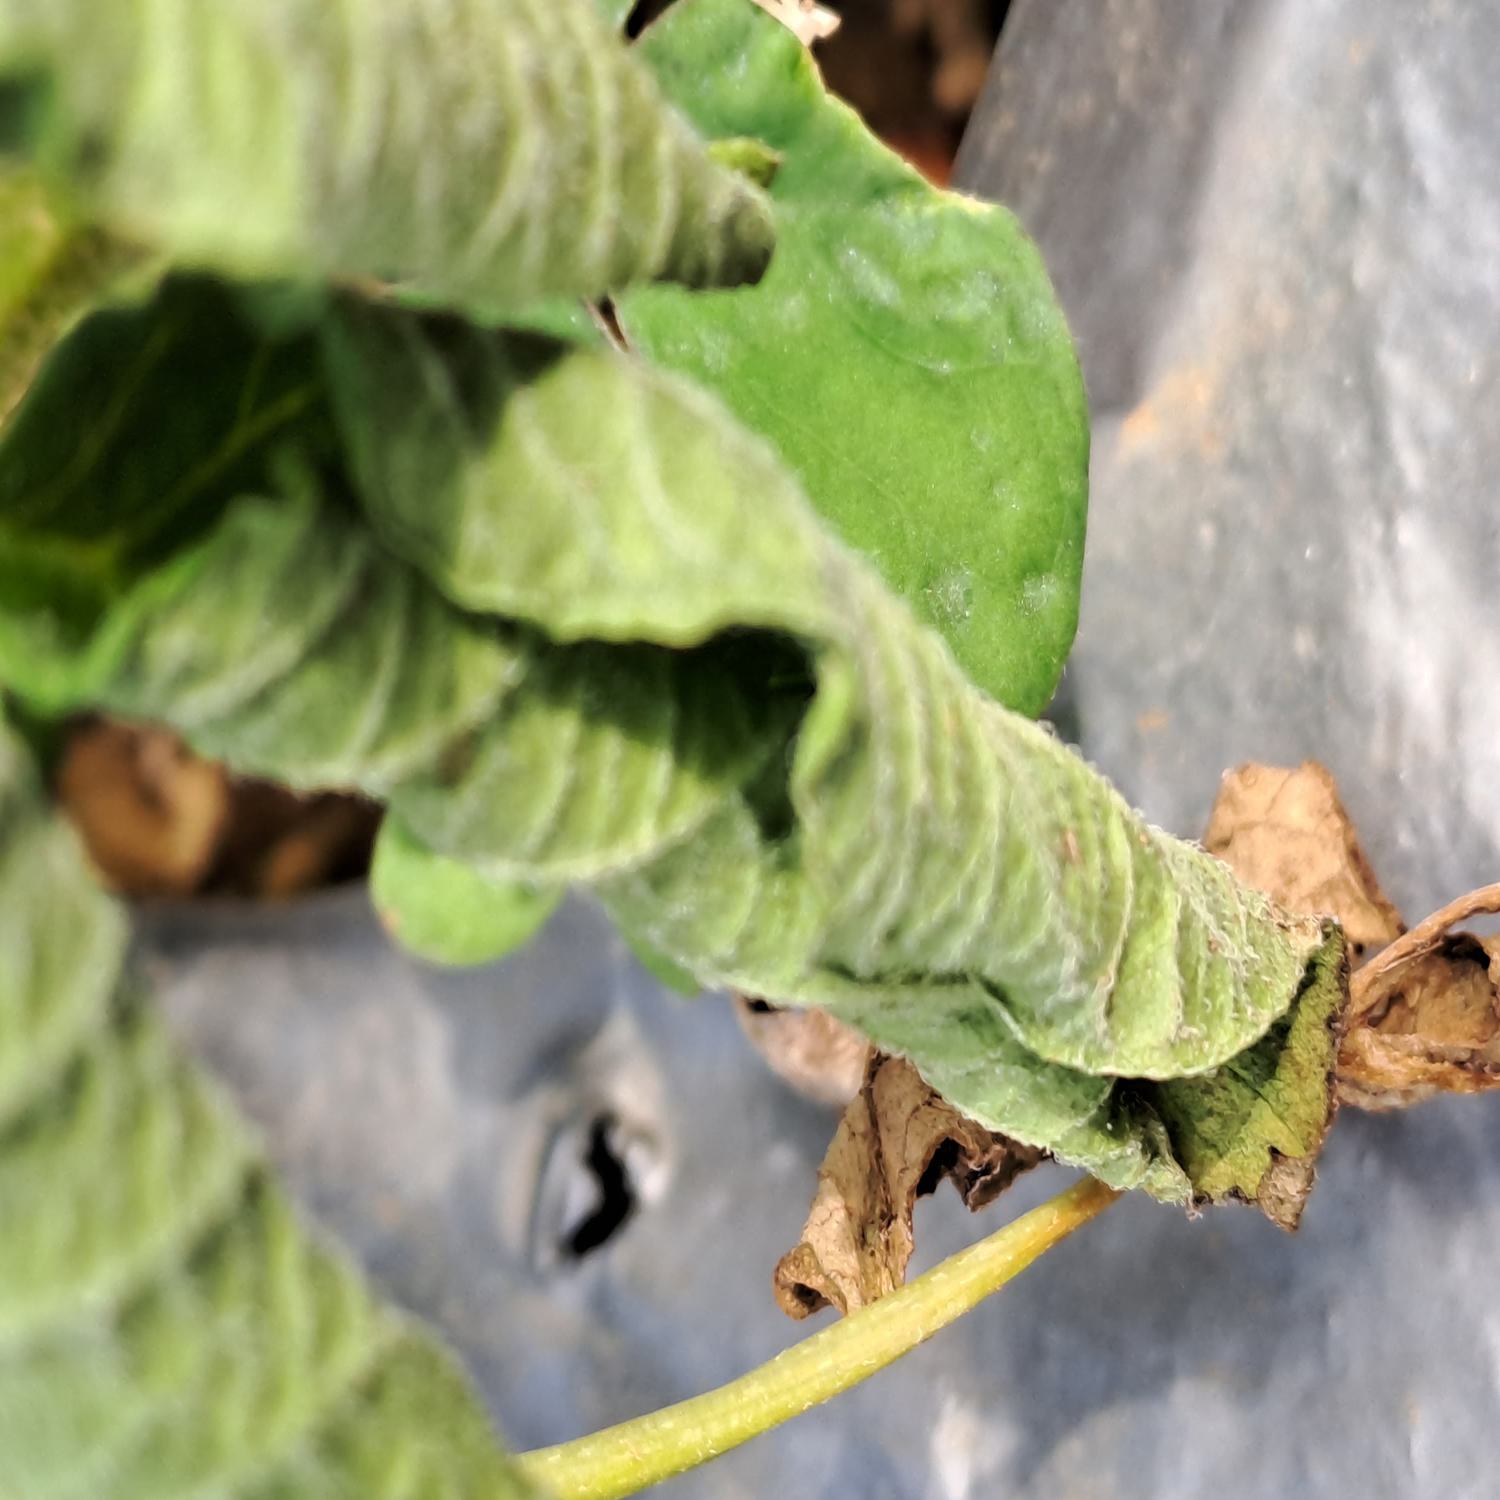
Etiqueta: Pudricion_Parda